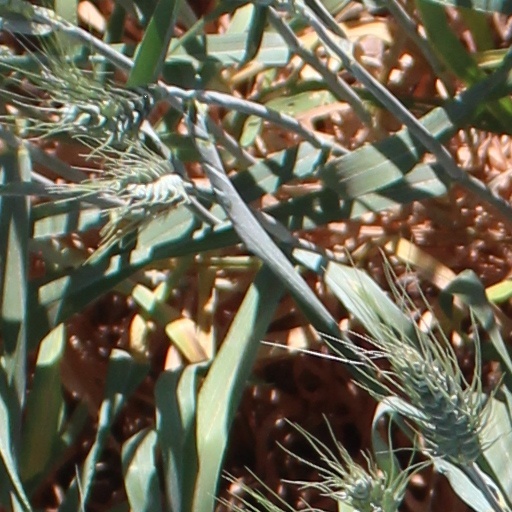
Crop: wheat